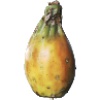
Label: Cactus fruit 1